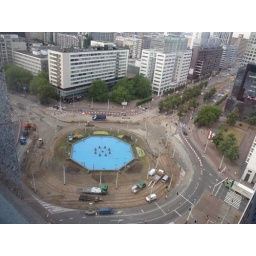
Always nice to have a clean swimming pool for celebrating next Sundays world cup victory over Spain ;)